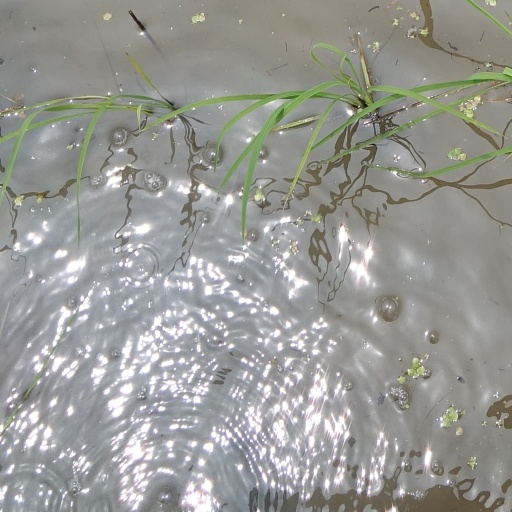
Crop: rice